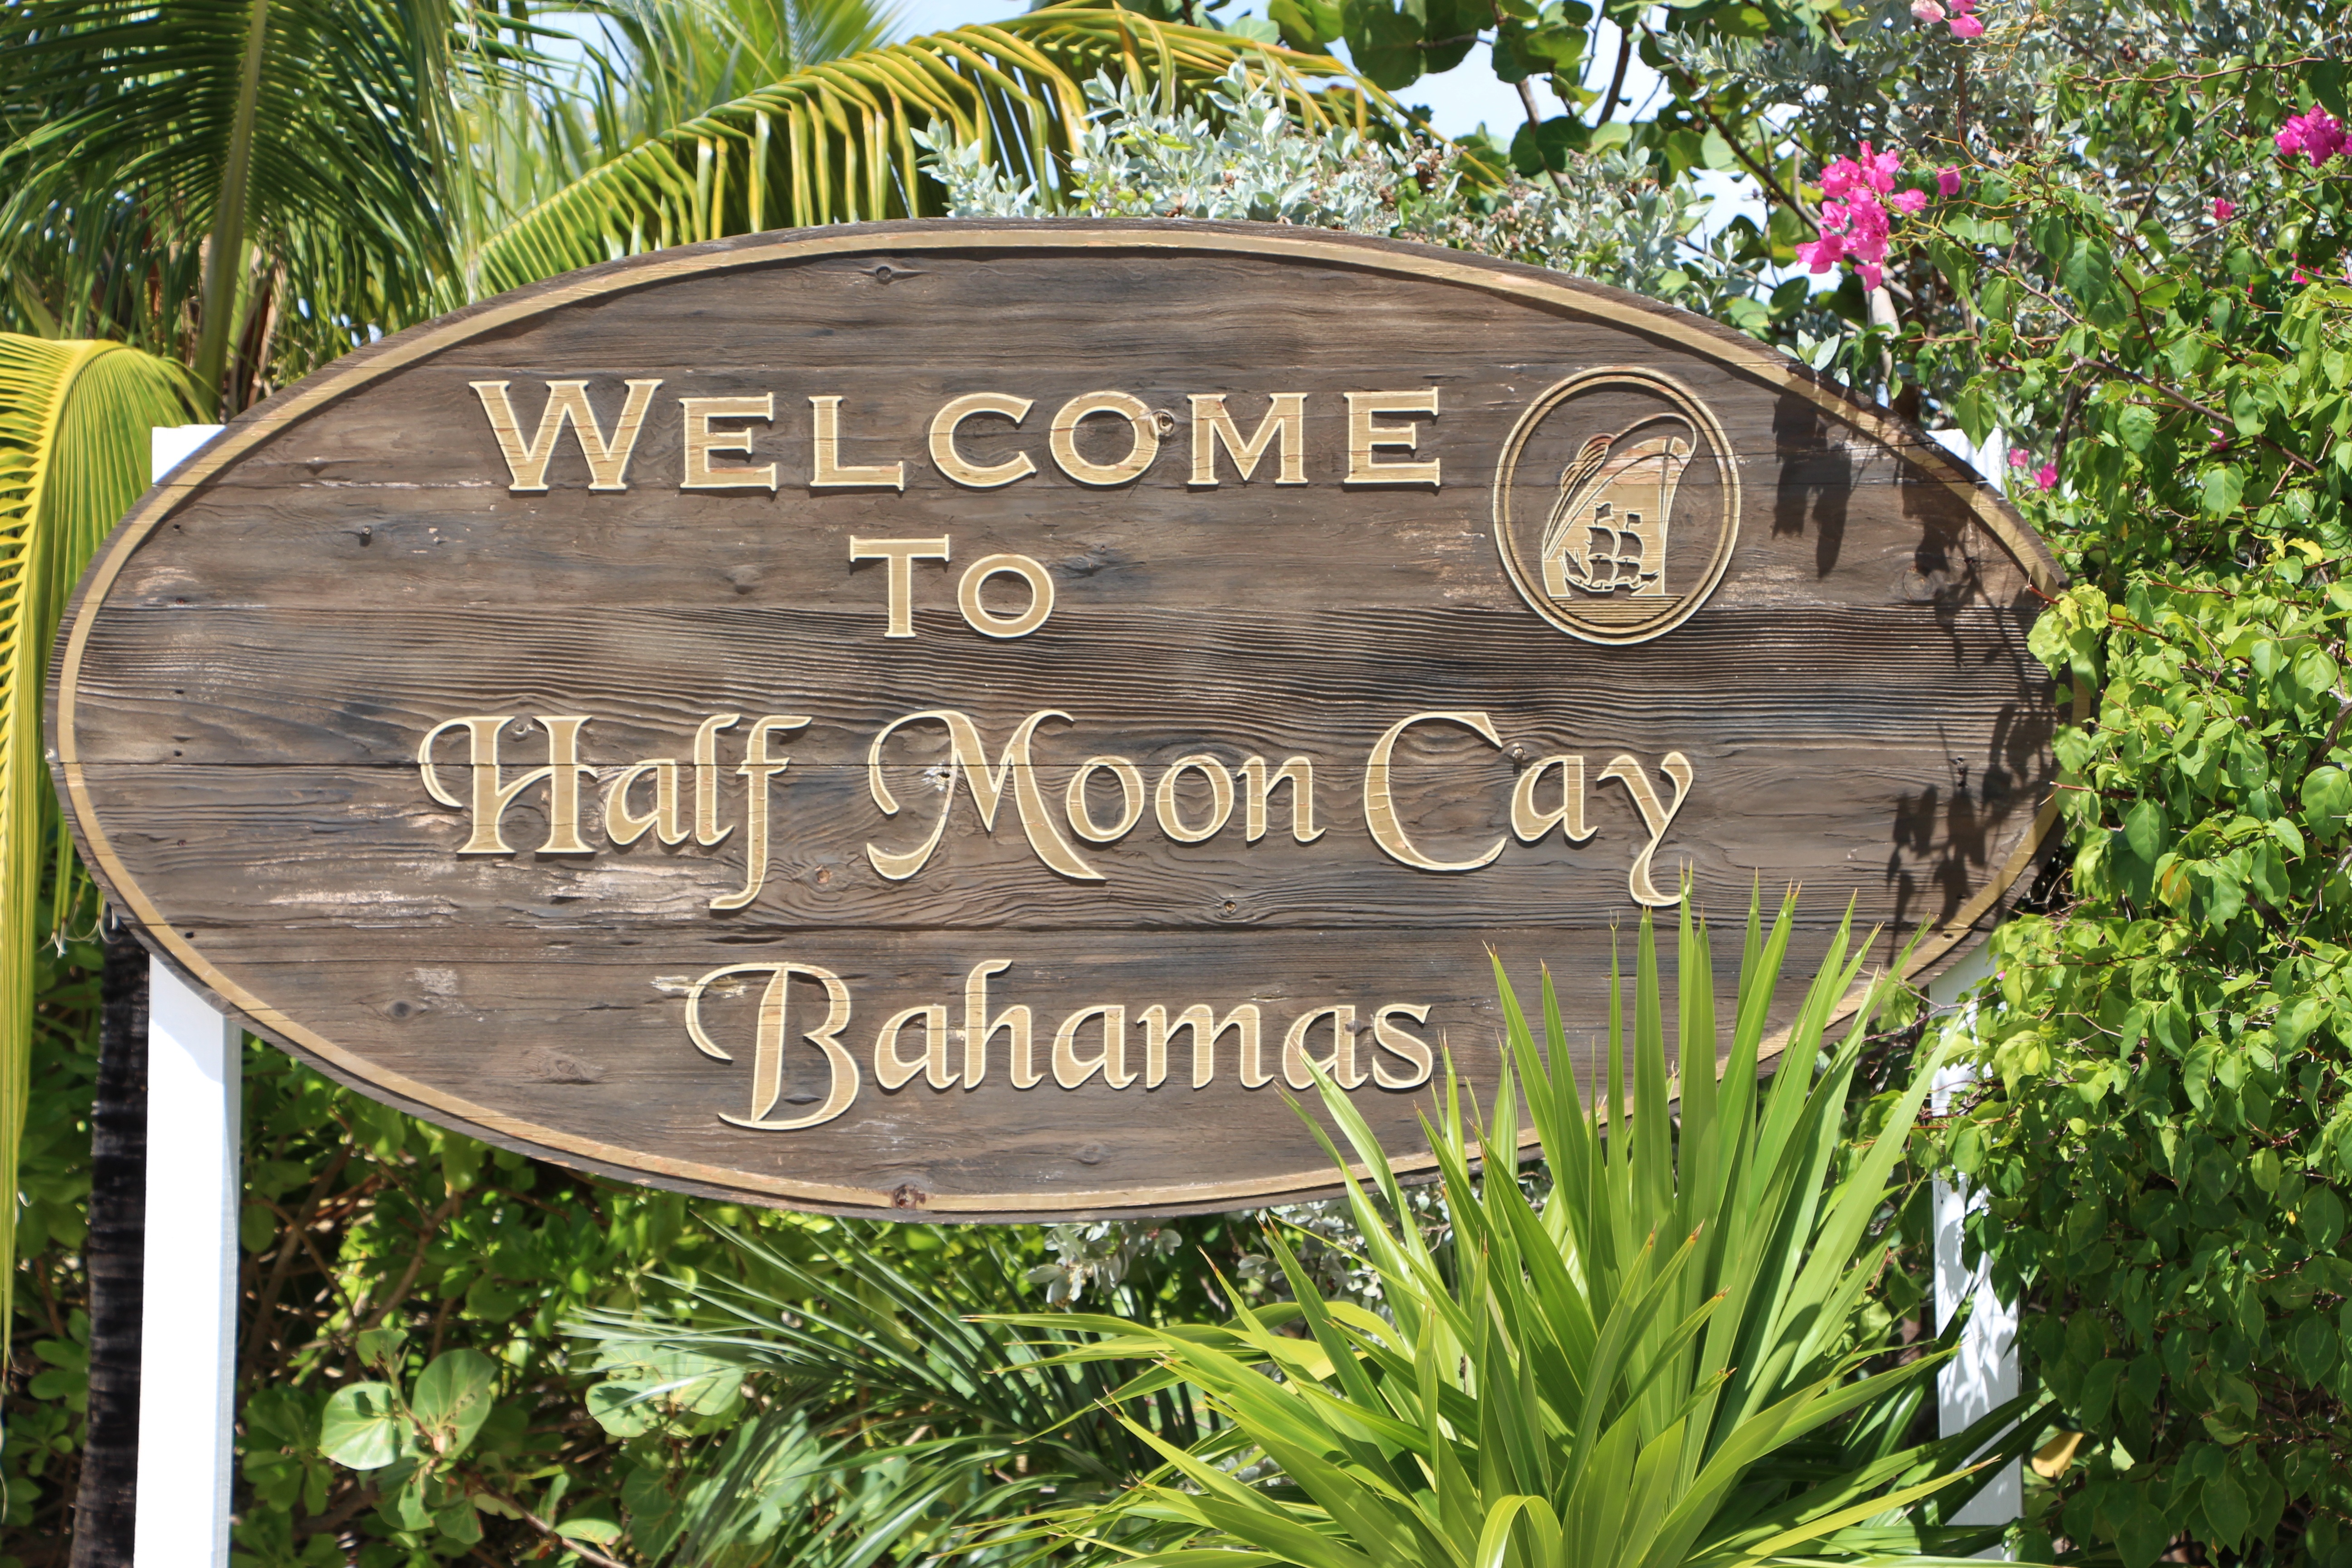
tree, water, sand, ocean, monument, vacation, travel, sign, tropical, island, botany, garden, tourism, grave, places, memorial, bahamas, caribbean, destination, pristine, half moon cay